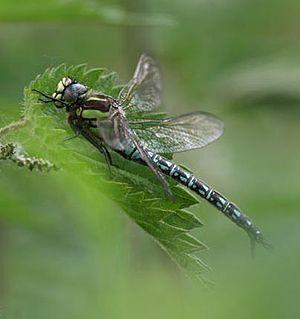
L'æschne printanière ou petite æschne velue, est une espèce de libellules de la famille des Aeshnidae.